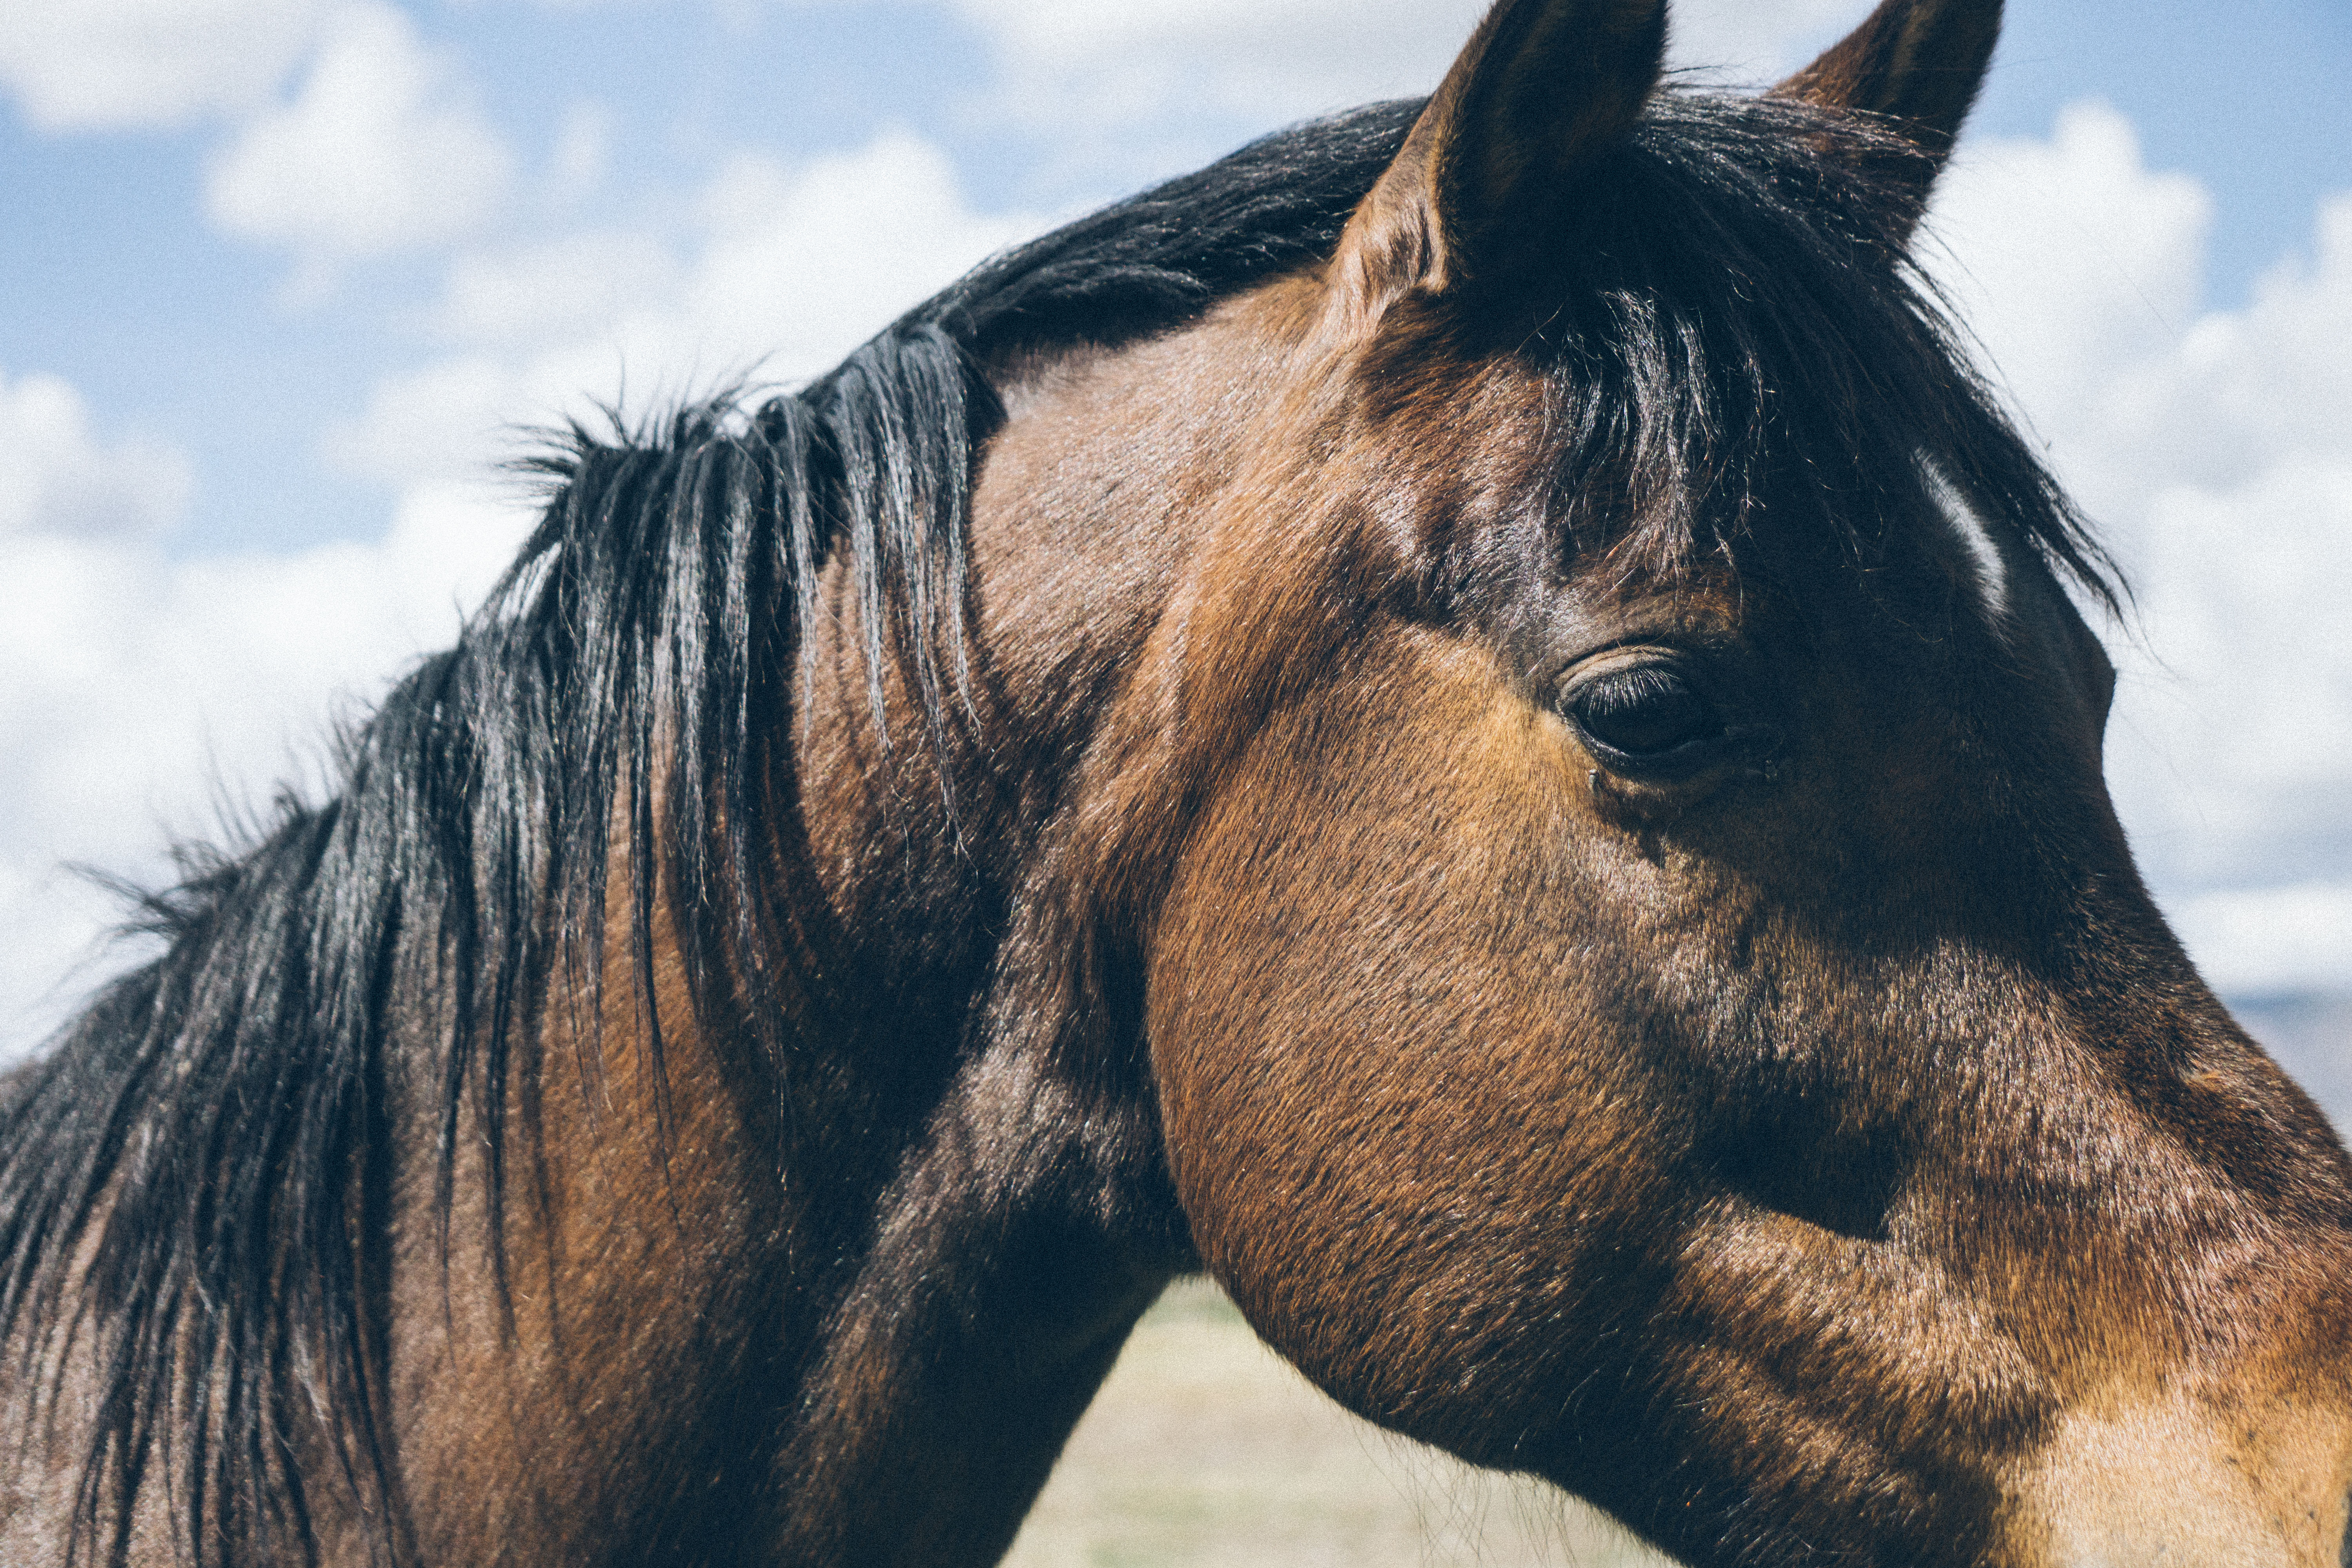
sky, animal, macro, horse, mammal, stallion, mane, fauna, close up, head, vertebrate, mare, pack animal, horse like mammal, mustang horse